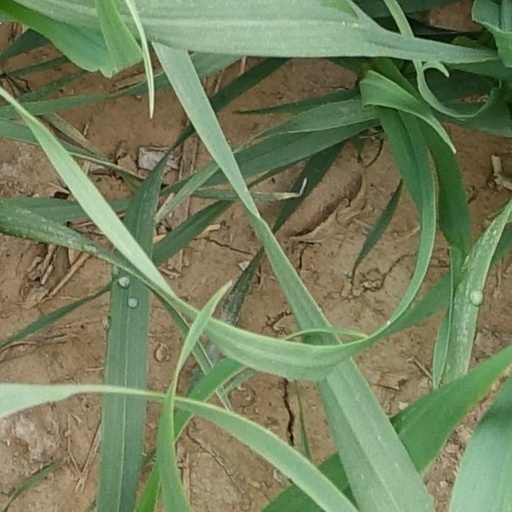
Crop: wheat